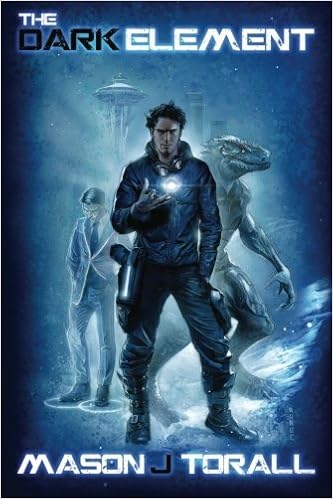
The Dark Element (The Elemental Saga)
Category: Books
About the Author Originally, Mason intended to be a Hollywood director/writer, but chose to pursue his start as a novelist instead. His deep love of science and the stars came from his father-an aerospace engineer, and his passion for storytelling and stories came from his mother-a literacy teacher. The Dark Element is Mason's first novel. His other works include artwork that no one will see, and student films that no one's heard of-and he intends to keep it that way. When he isn't avoiding sleep, Mason dabbles in a bit of everything, from tasting craft beer to 3-D sculpting, to exotic food, to being a GM, or spending a sunset in good company. He lives in Denver, Colorado, where dawn brings purple mountains' majesty, and nearly every sunset bleeds orange.
Features: Unity took us to the stars. | The stars brought aliens to Earth. | Our trust cost us everything. | A hungry alien empire called | The Collective | has betrayed humanity. Earth is taken. Day-by-day, the ruthless | Over-Seer | harvests the planet we worked so hard to save, and only a mysterious group of individuals have found any success against him. | The Elementals | Damien Vilan | is one of these human enigmas. Able to spawn black holes and even smother light, he is the first man to ever command | darkness | . While Damien stands lonely in the crumbling Seattle Islets alongside his adopted alien brother and an eccentric | AI | , the occupying aliens are hunting him. | When a botched ambush on an enemy patrol wounds Damien's brother, the trio is forced to test the | weapon | they've been building. If it works, it could change the downward spiral of the war, but if it fails and Damien's dangerous powers are | exposed | ? It could bring the | Over-Seer | himself crashing down on them. The tyrant would love to get his hands on such a powerful man, and he'd surely use Damien to find the elusive | sanctuary | where other Elementals are gathering. | When every chance of success has faded with the light, who better to turn to, than the man who | wields | darkness?